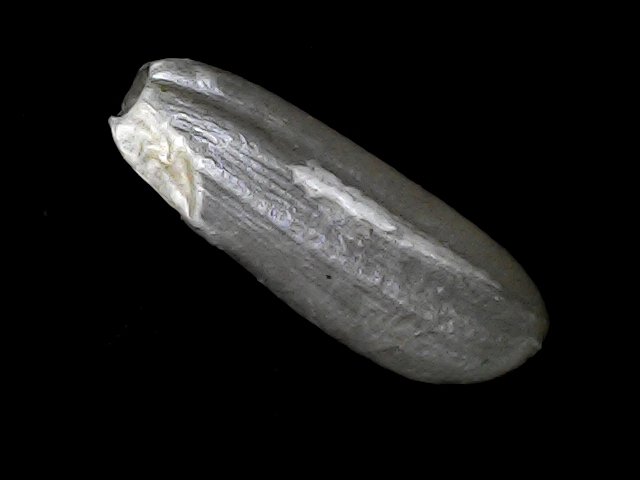
Rice variety: BD49